Sri Venkateswara College of Engineering

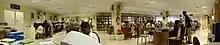
The central library

The college subscribes to most major technical journals which includes those by the IEEE, ACM and ASME. Over 1,04,694 volumes and 1725 CDs are available and around 400 print and online journals are subscribed.